San Francisco 49ers

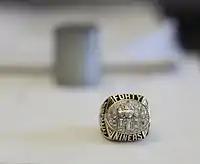
The 49ers ring for Super Bowl XXIX

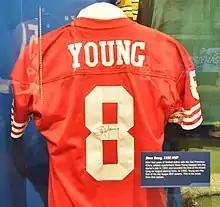
Quarterback Steve Young's jersey, displayed in the Pro Football Hall of Fame

In 1994, the team spent large amounts of money on the addition of several star free agents from other teams, including Ken Norton Jr., Gary Plummer, Rickey Jackson, Bart Oates, Richard Dent, Charles Mann and Deion Sanders. Additionally, several rookie players made key contributions to the team, some becoming season-long starters such as defensive tackle Bryant Young, fullback William Floyd, and linebacker Lee Woodall. Due to injuries to the offensive line, the 49ers had some tough times early in the season, including a 40–8 home loss to the Philadelphia Eagles, and a 24–17 loss to the Kansas City Chiefs, led by former 49ers quarterback Joe Montana. Following the Eagles game, a poll conducted on local sports radio station KNBR showed that an overwhelming majority of 49er fans wanted head coach George Seifert fired. The game against the Eagles was a turning point for the 49ers despite the lopsided score. Quarterback Steve Young was benched in the 3rd quarter and was later seen on the sidelines, shouting profanities at Seifert. The following week in Detroit, the 49ers trailed the Lions 7–0. After throwing a pass, Young was hit, picked up, and driven into the ground by three Lions defenders. He crawled most of the way off of the field before refusing help from the trainers as he limped the remaining way off the field. He returned to the field two plays later (NFL rules state that after trainers attend to an injured player, that player must leave the field for at least one play) to lead the 49ers to a 27–21 victory. The team rallied around Young to win 10 straight games, including a 21–14 victory over the two-time defending Super Bowl champion Dallas Cowboys. During that span the 49ers' average margin of victory was nearly 20 points per game, a sustained dominance not seen since the 1985 Chicago Bears. Despite scoring only 8 points in one game and 14 in another, the 49ers set a new record for total regular-season and post-season combined points scored. That record was later broken by the New England Patriots in 2007 (the 1998 Minnesota Vikings scored 556 regular-season points, but only 68 postseason points, for a total of 624 points, while the 1994 49ers scored 495 regular-season points and 131 postseason points for a total of 626, the second-highest mark in NFL history). Even after those initial rough spots early in the season, the 49ers finished the season 13–3 and with home-field advantage throughout the playoffs. In their first game, they easily defeated the Chicago Bears, 44–15, setting up the third straight . The 49ers took advantage of three early Cowboys turnovers, taking a 21–0 lead in the first quarter. Taking a 31–14 lead into halftime after a perfect 29-yard pass from Young to Rice in the closing seconds, the game appeared to be far out of reach for the Cowboys. But a 49er fumble on the opening kick of the 3rd quarter led to a Cowboy score, cutting the lead to 31–21. Later, the 49ers responded with a Young touchdown run, making it 38–21, before the Cowboys scored another touchdown in the final minutes for a final score of 38–28. The convincing win qualified the 49ers for their fifth Super Bowl appearance, and the first to be played by two teams from California. The 49ers steamrolled the San Diego Chargers 49–26 behind Young's record-setting 6 touchdown passes in Super Bowl XXIX, at the time becoming the first team to win a record five Super Bowls. Finally establishing himself as a worthy successor to Joe Montana, Young was named the game's MVP. The 49ers' run of five Super Bowl wins in 14 seasons (1981–1994) solidified them alongside the 1960s Vince Lombardi Green Bay Packers and 1970s Chuck Knoll Pittsburgh Steelers as one of the modern NFL's great dynasties.